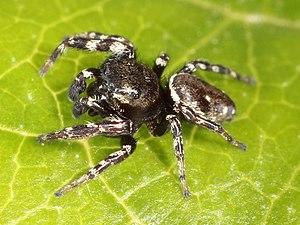
Pelegrina aeneola est une espèce d'araignées aranéomorphes de la famille des Salticidae.